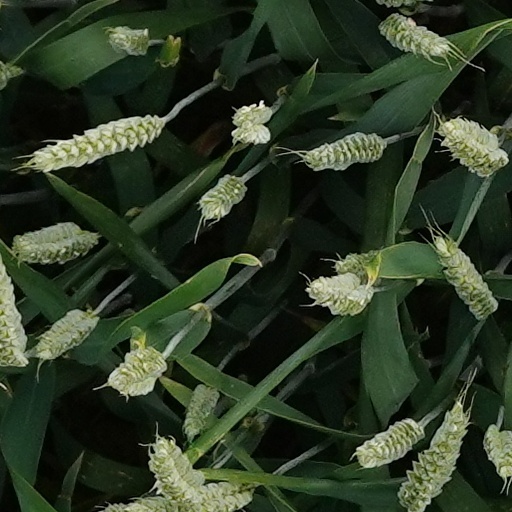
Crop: wheat